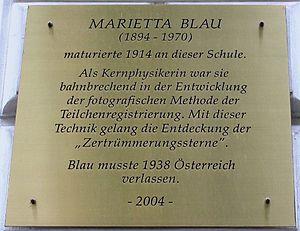
Marietta Blau est une physicienne autrichienne connue pour les méthodes photographiques de détection de particules chargées.